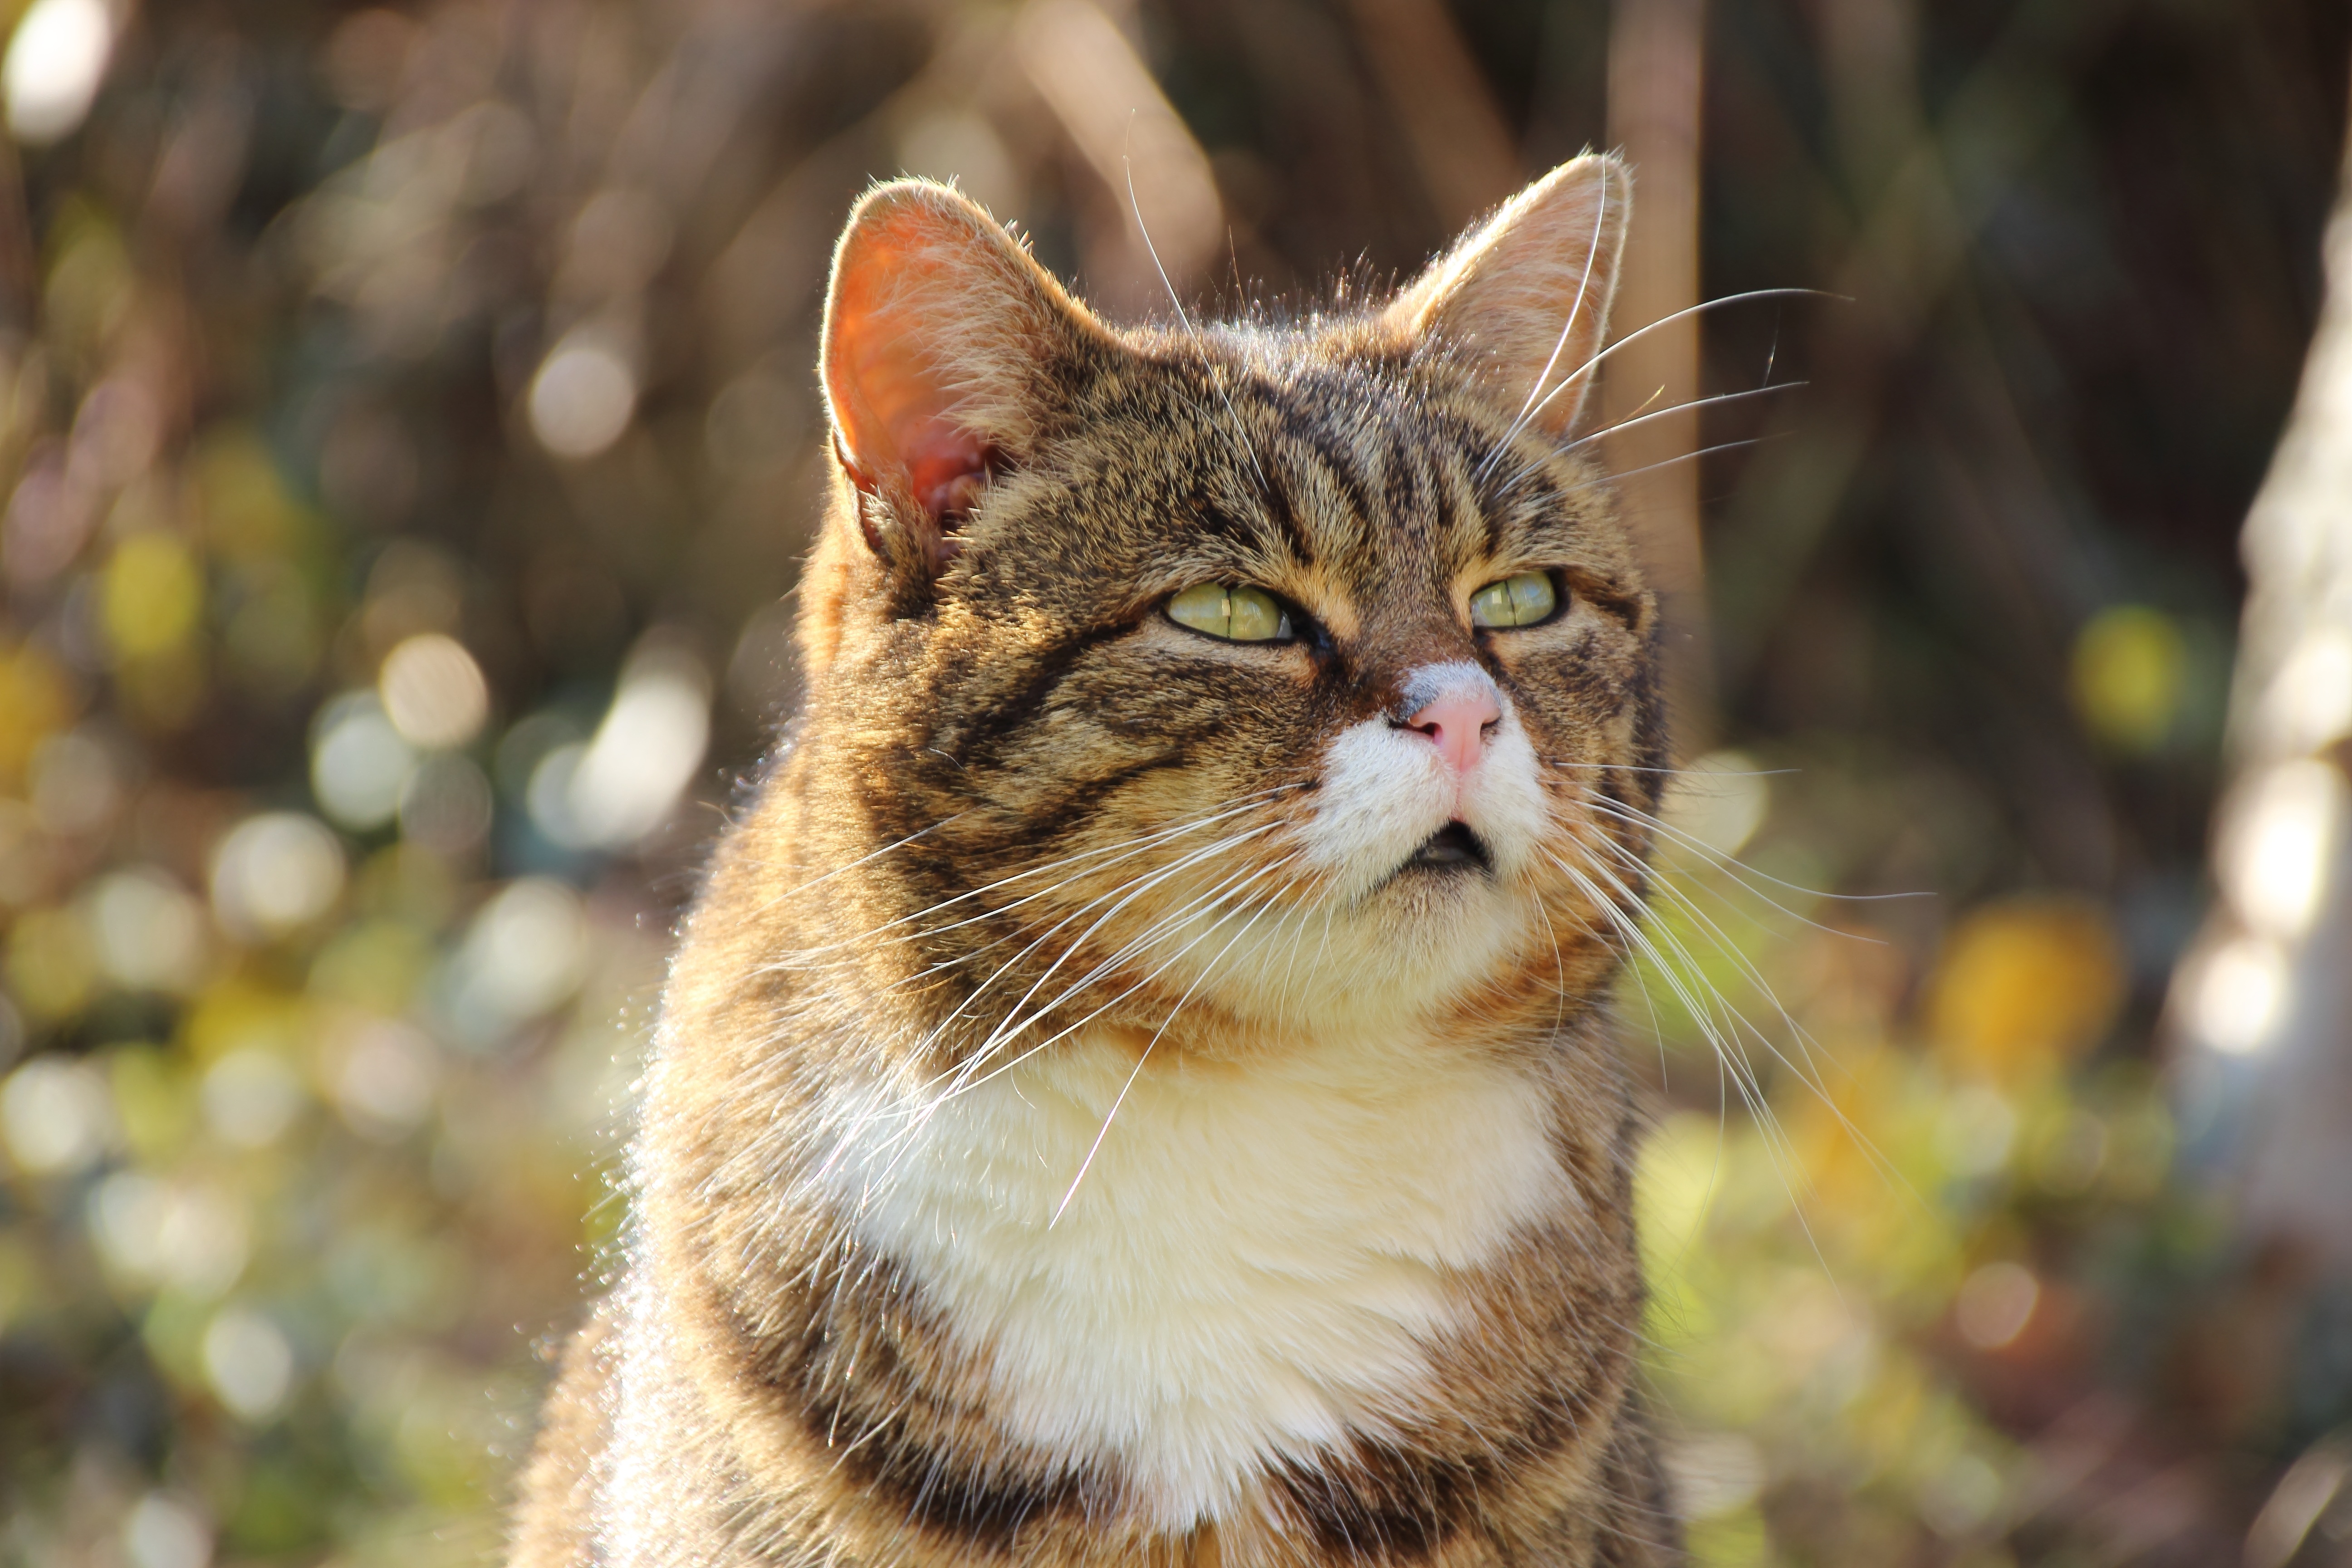
animal, portrait, cat, mammal, close, fauna, face, whiskers, vertebrate, expression, back light, cat face, tabby cat, european shorthair, wild cat, small to medium sized cats, cat like mammal, domestic short haired cat, pixie bob, rusty spotted cat